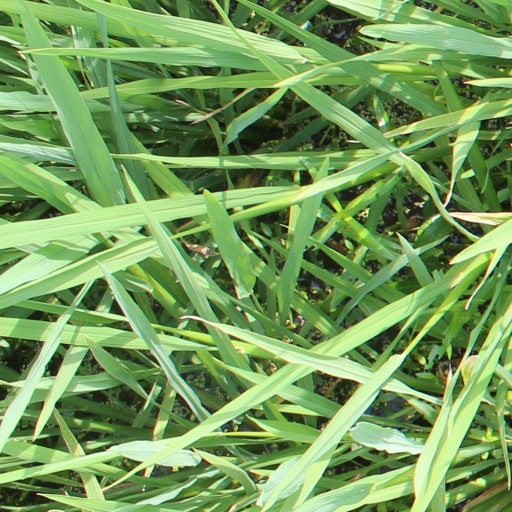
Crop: rice